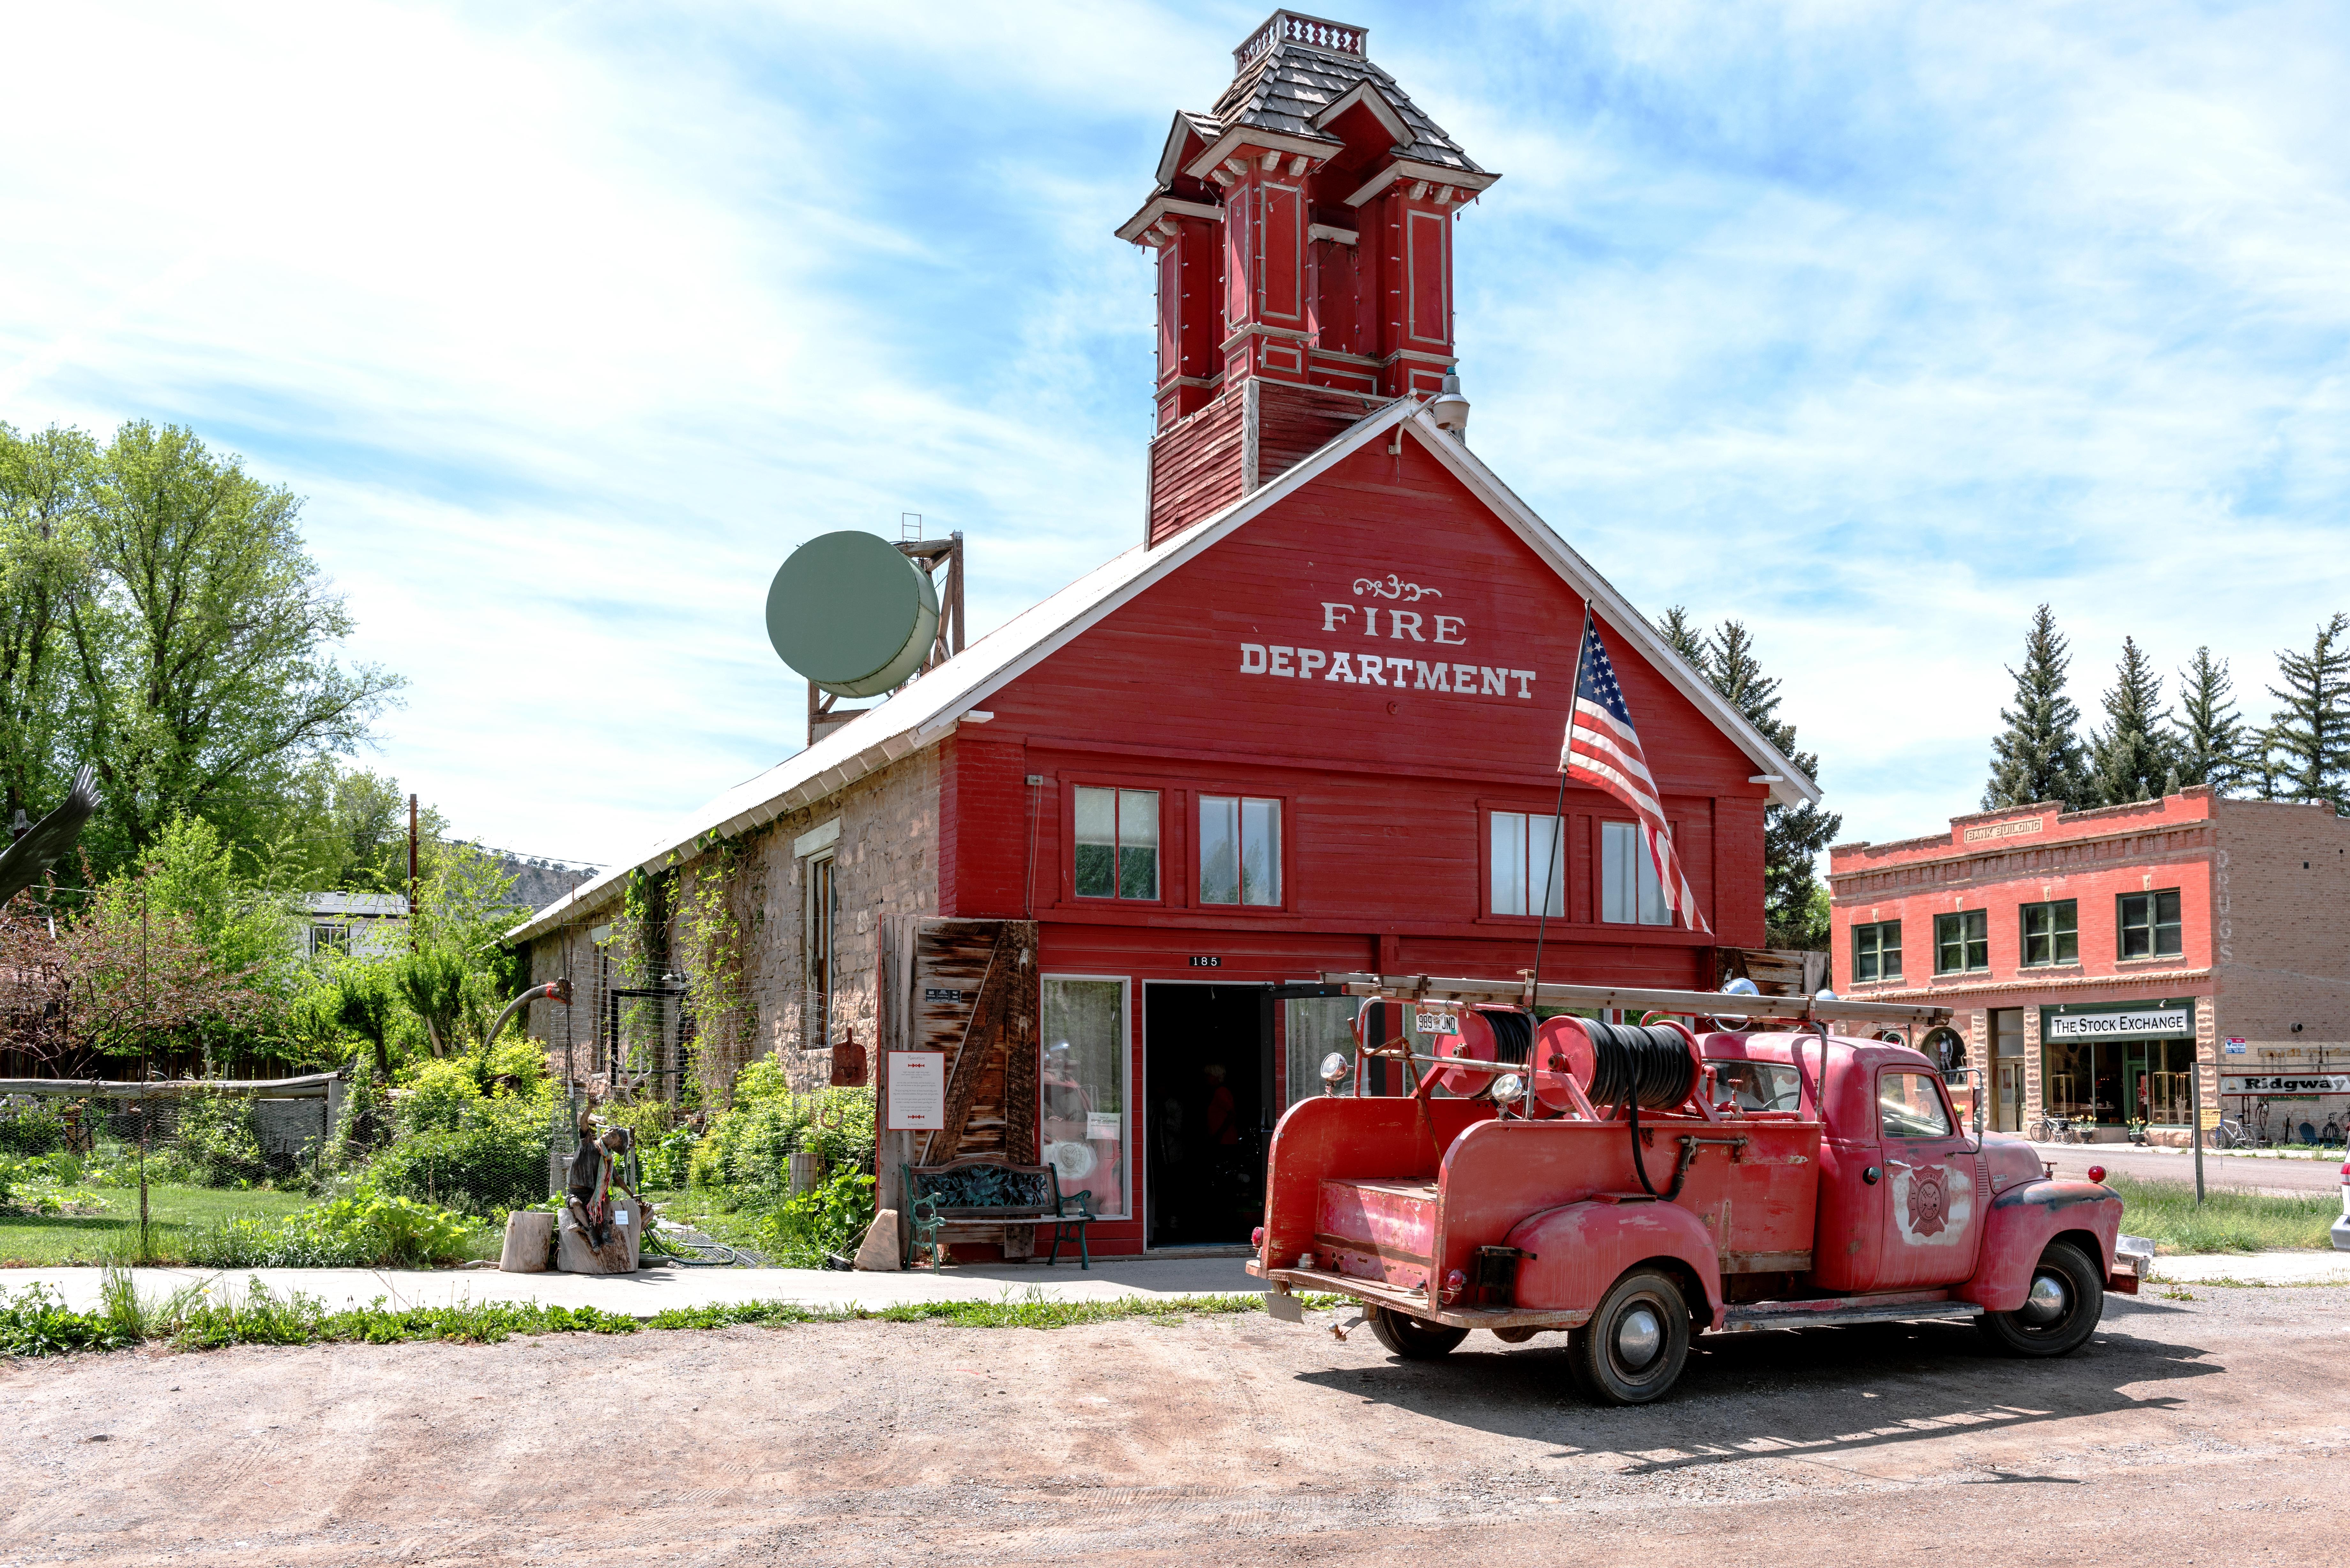
house, town, building, home, tower, flag, usa, america, fire, church, place of worship, fire truck, fire station, united states, colorado, ridgway, vehicles, north america, rocky mountains, carol m highsmith